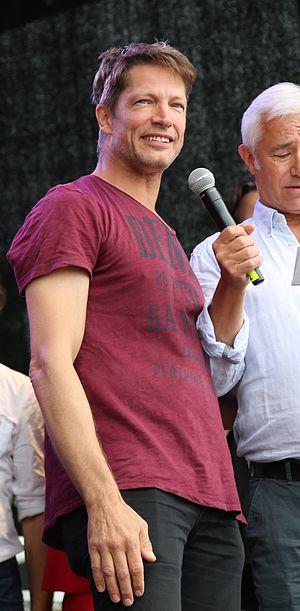
Mickey Hardt est un acteur luxembourgeois né le 27 mars 1969 à Sorengo en Suisse révélé par la série La Loi du puma en 1999.